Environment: real
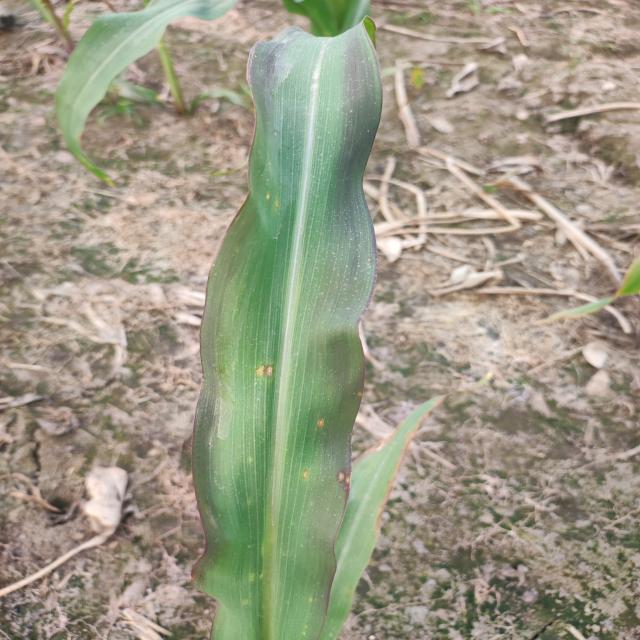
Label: phosphorus_deficiency